Hayk Ovsepyan

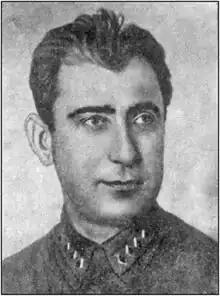

Hayk Alexandri Hovsepyan or Gayk Alexandrovich Osepyan (Ovsepyan) (19 January or 19 June 1891 – 10 September 1937) was a Soviet military leader and politician of Armenian origin. He was also a deputy chief of the General Political Department of the Red Army. He was executed in 1937 during the Great Purge.